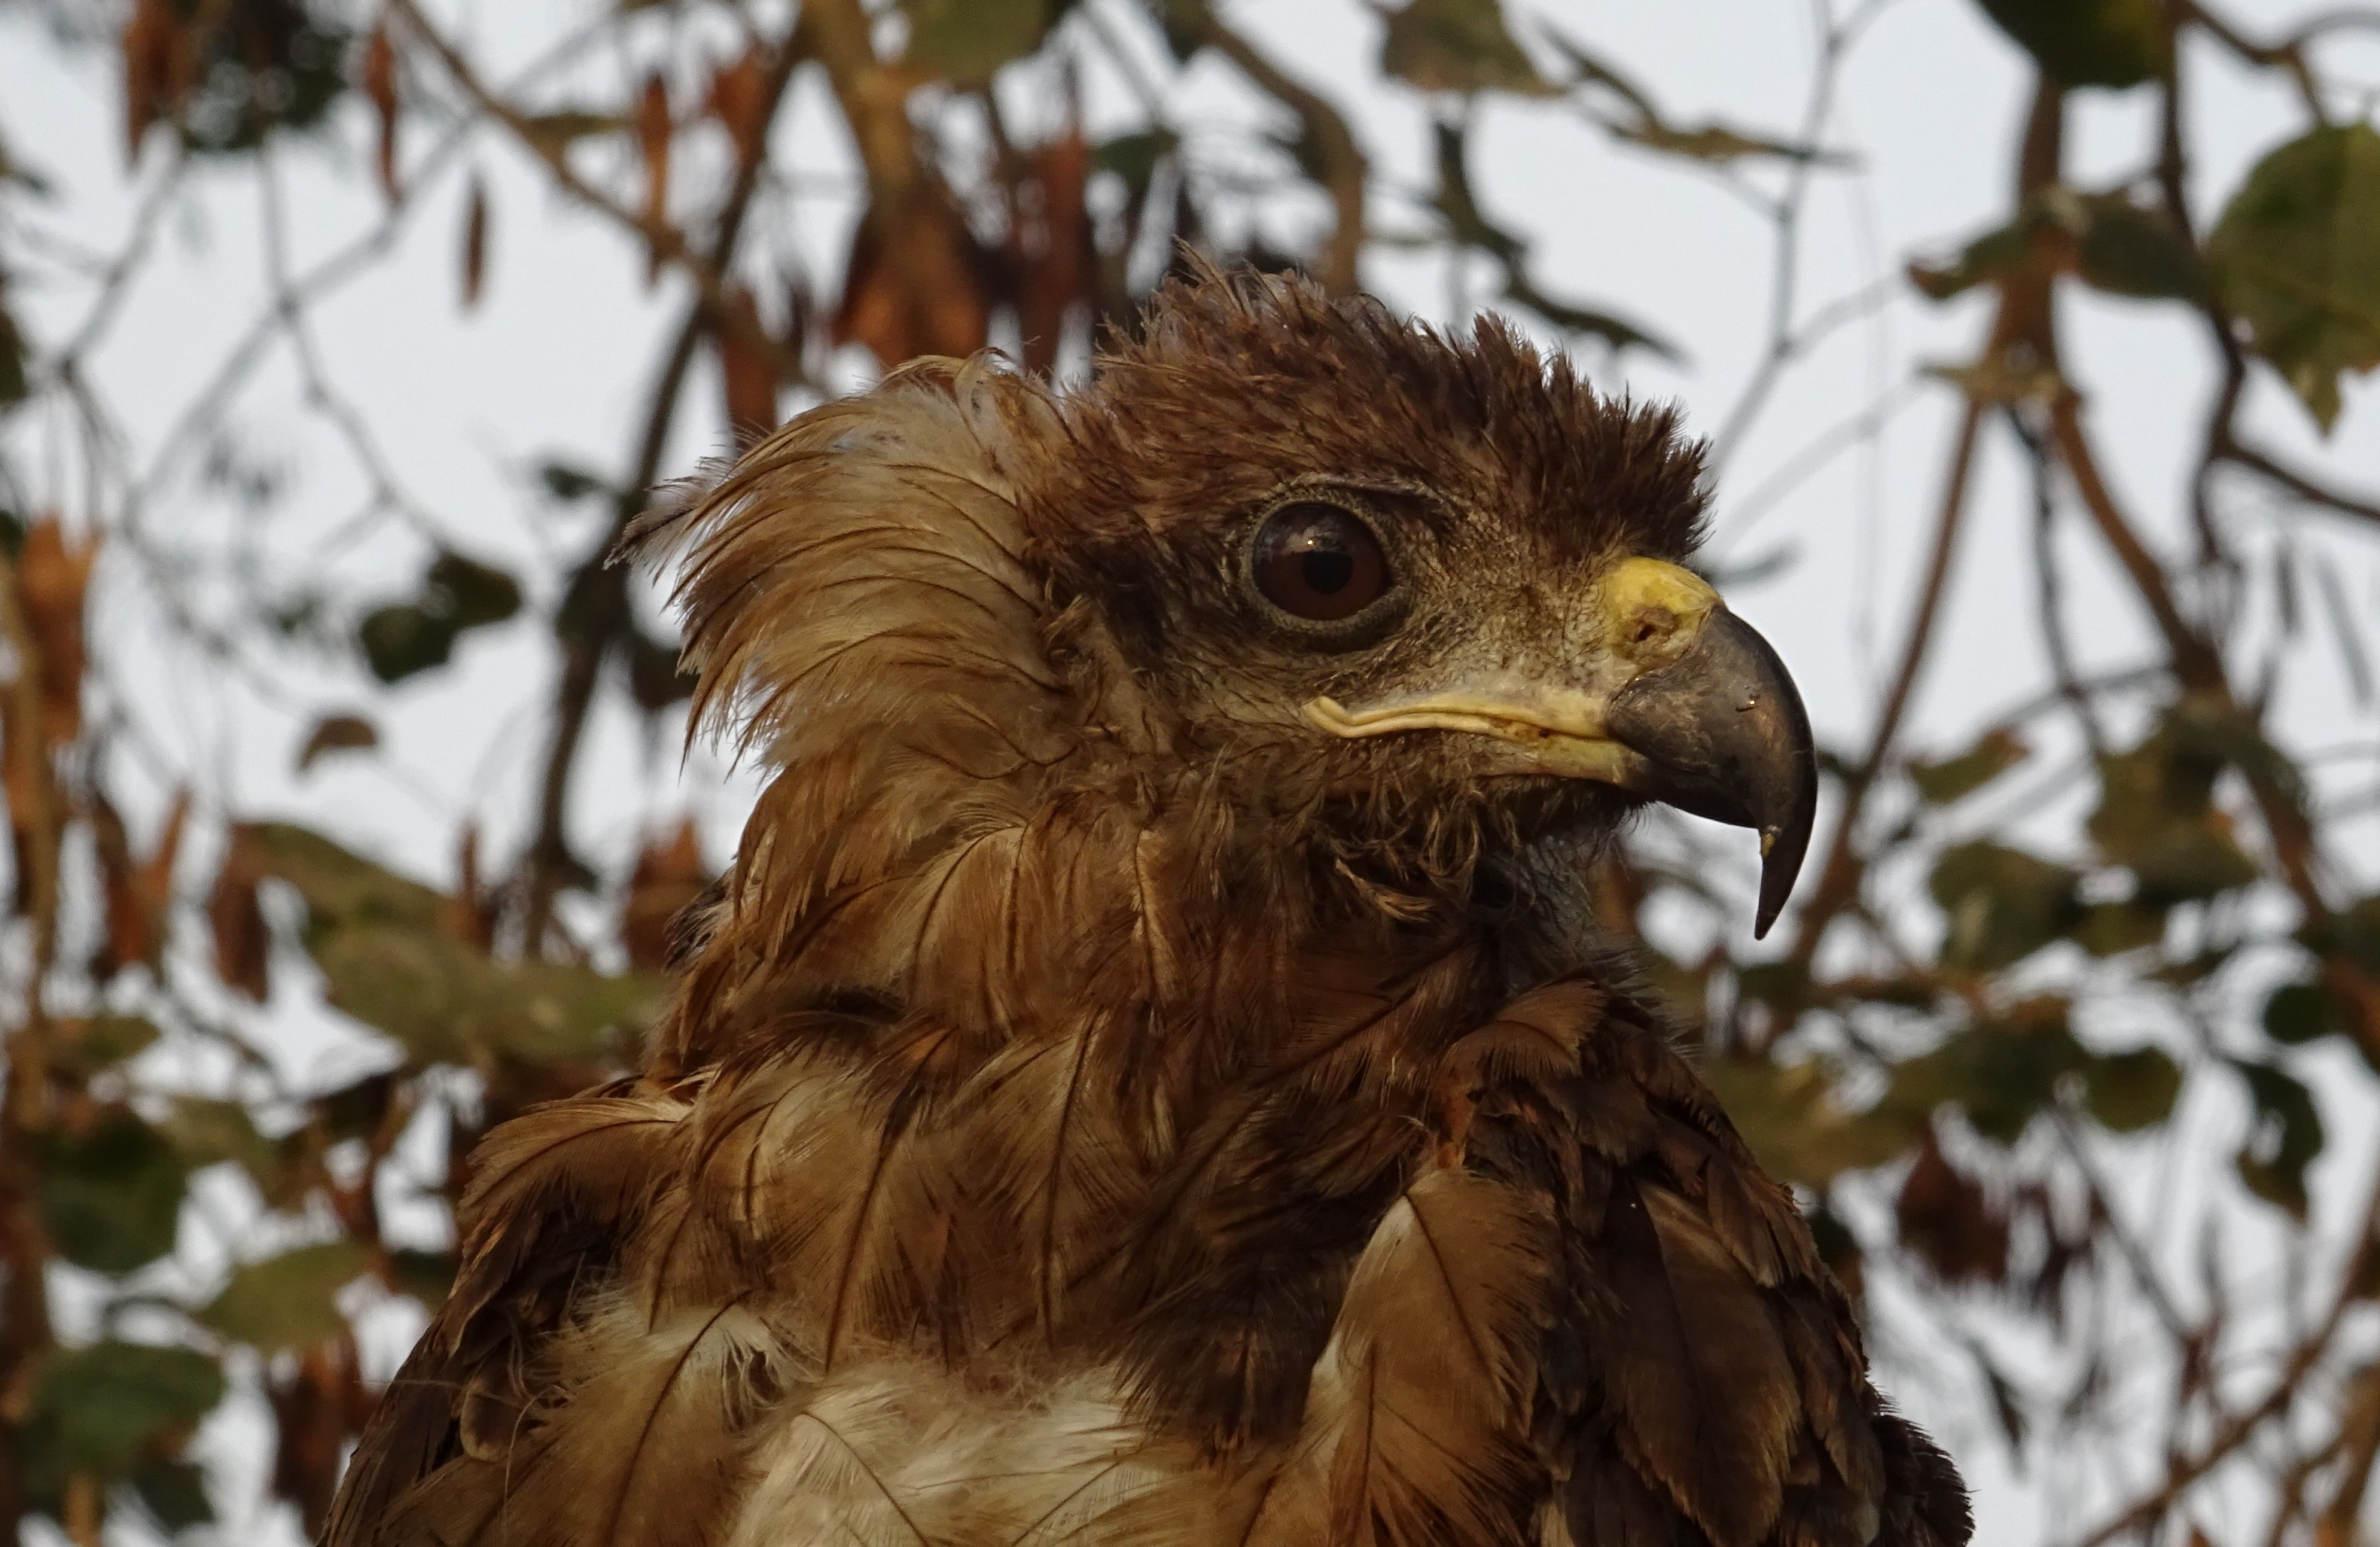
bird, portrait, avian, kite, black kite, milvus migrans, bird of prey, accipitridae, diurnal, raptor, predator, wild, wildlife, delhi, india